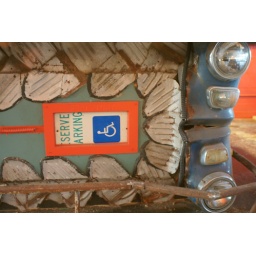
car under bar